Herne Hill railway station

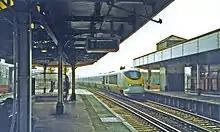
A Eurostar train passing through Herne Hill in March 2000

The upper floor of the station, which had not been used by passengers since 1925, was converted into of office space in 1991 and rented as 'Tower House' (after the station's distinctive tower). The disused freight line to the east of the station was partly reopened in 2009 as a siding for use by Thameslink trains to compensate for the loss of sidings when the Moorgate Thameslink branch was closed. The line's connection to the south junction was severed during these works. The station had become fully accessible by 2010: lifts were installed to provide step-free access to the platforms in 2008 and a unisex disabled-accessible toilet was opened on the southbound platforms in 2010.